Sheryl Sculley

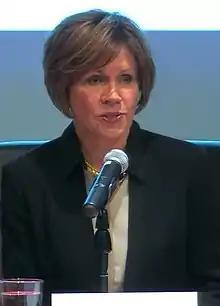

Sheryl Lee Sculley (born May 1, 1952) is an American politician and the former city manager of San Antonio, Texas, a position which she filled from November 2005 until March 2019. Her unusually long tenure was highly controversial because of her lucrative compensation, doubling from $250,000 in 2005 to upwards of $500,000 as of 2015.